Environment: real
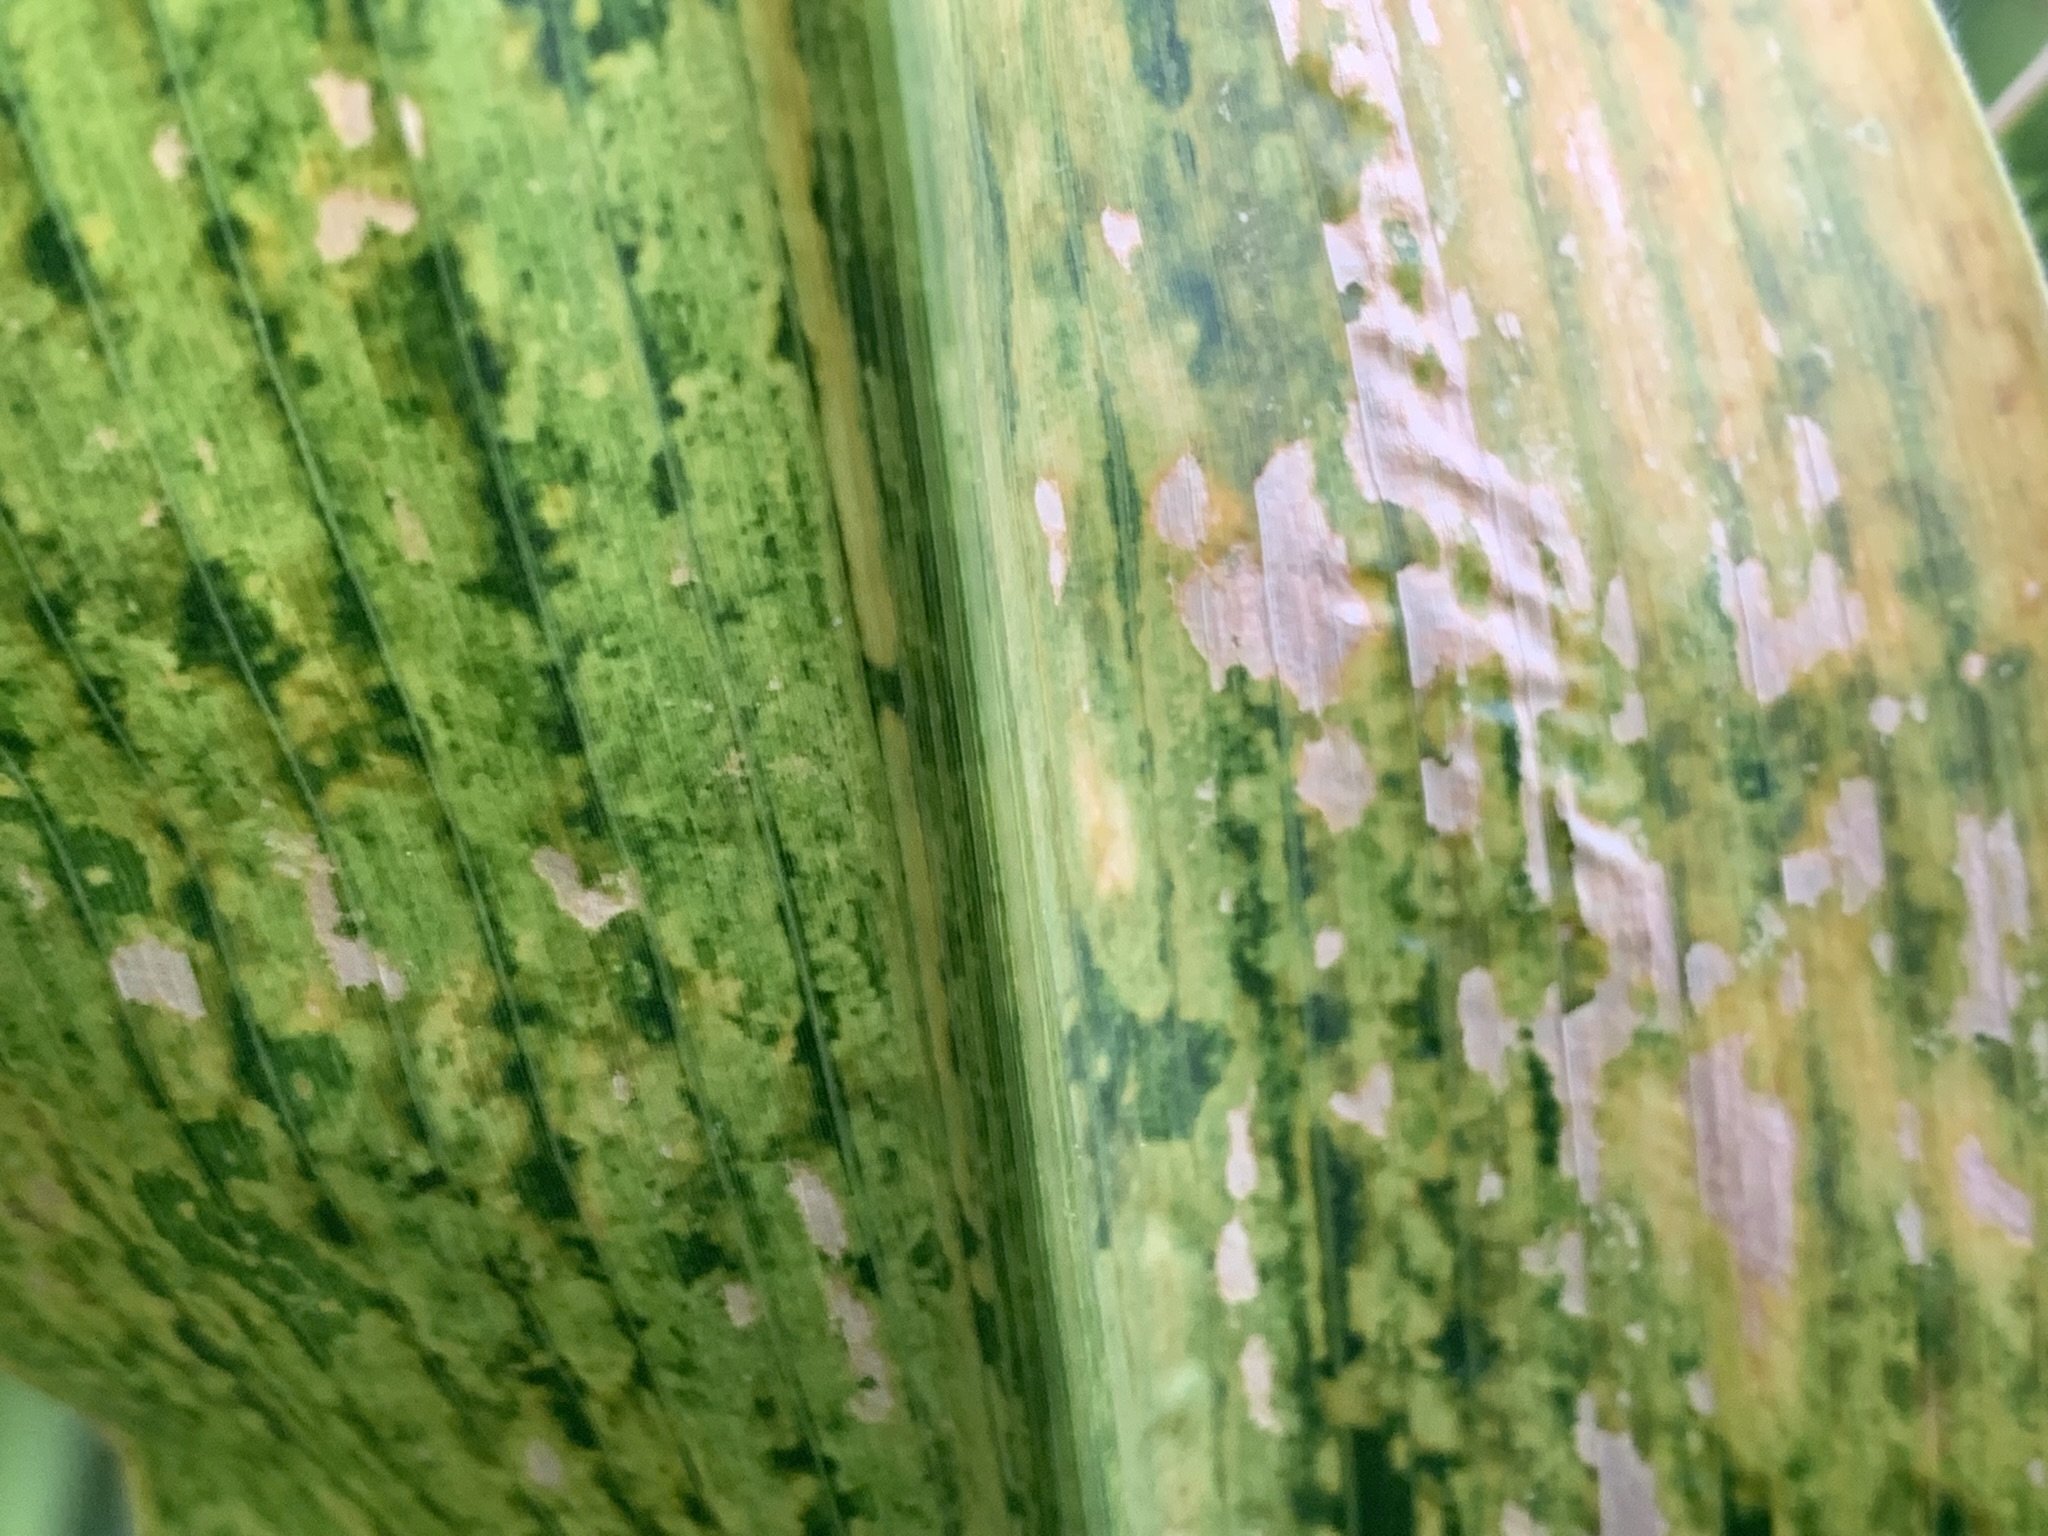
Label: lethal_necrosis